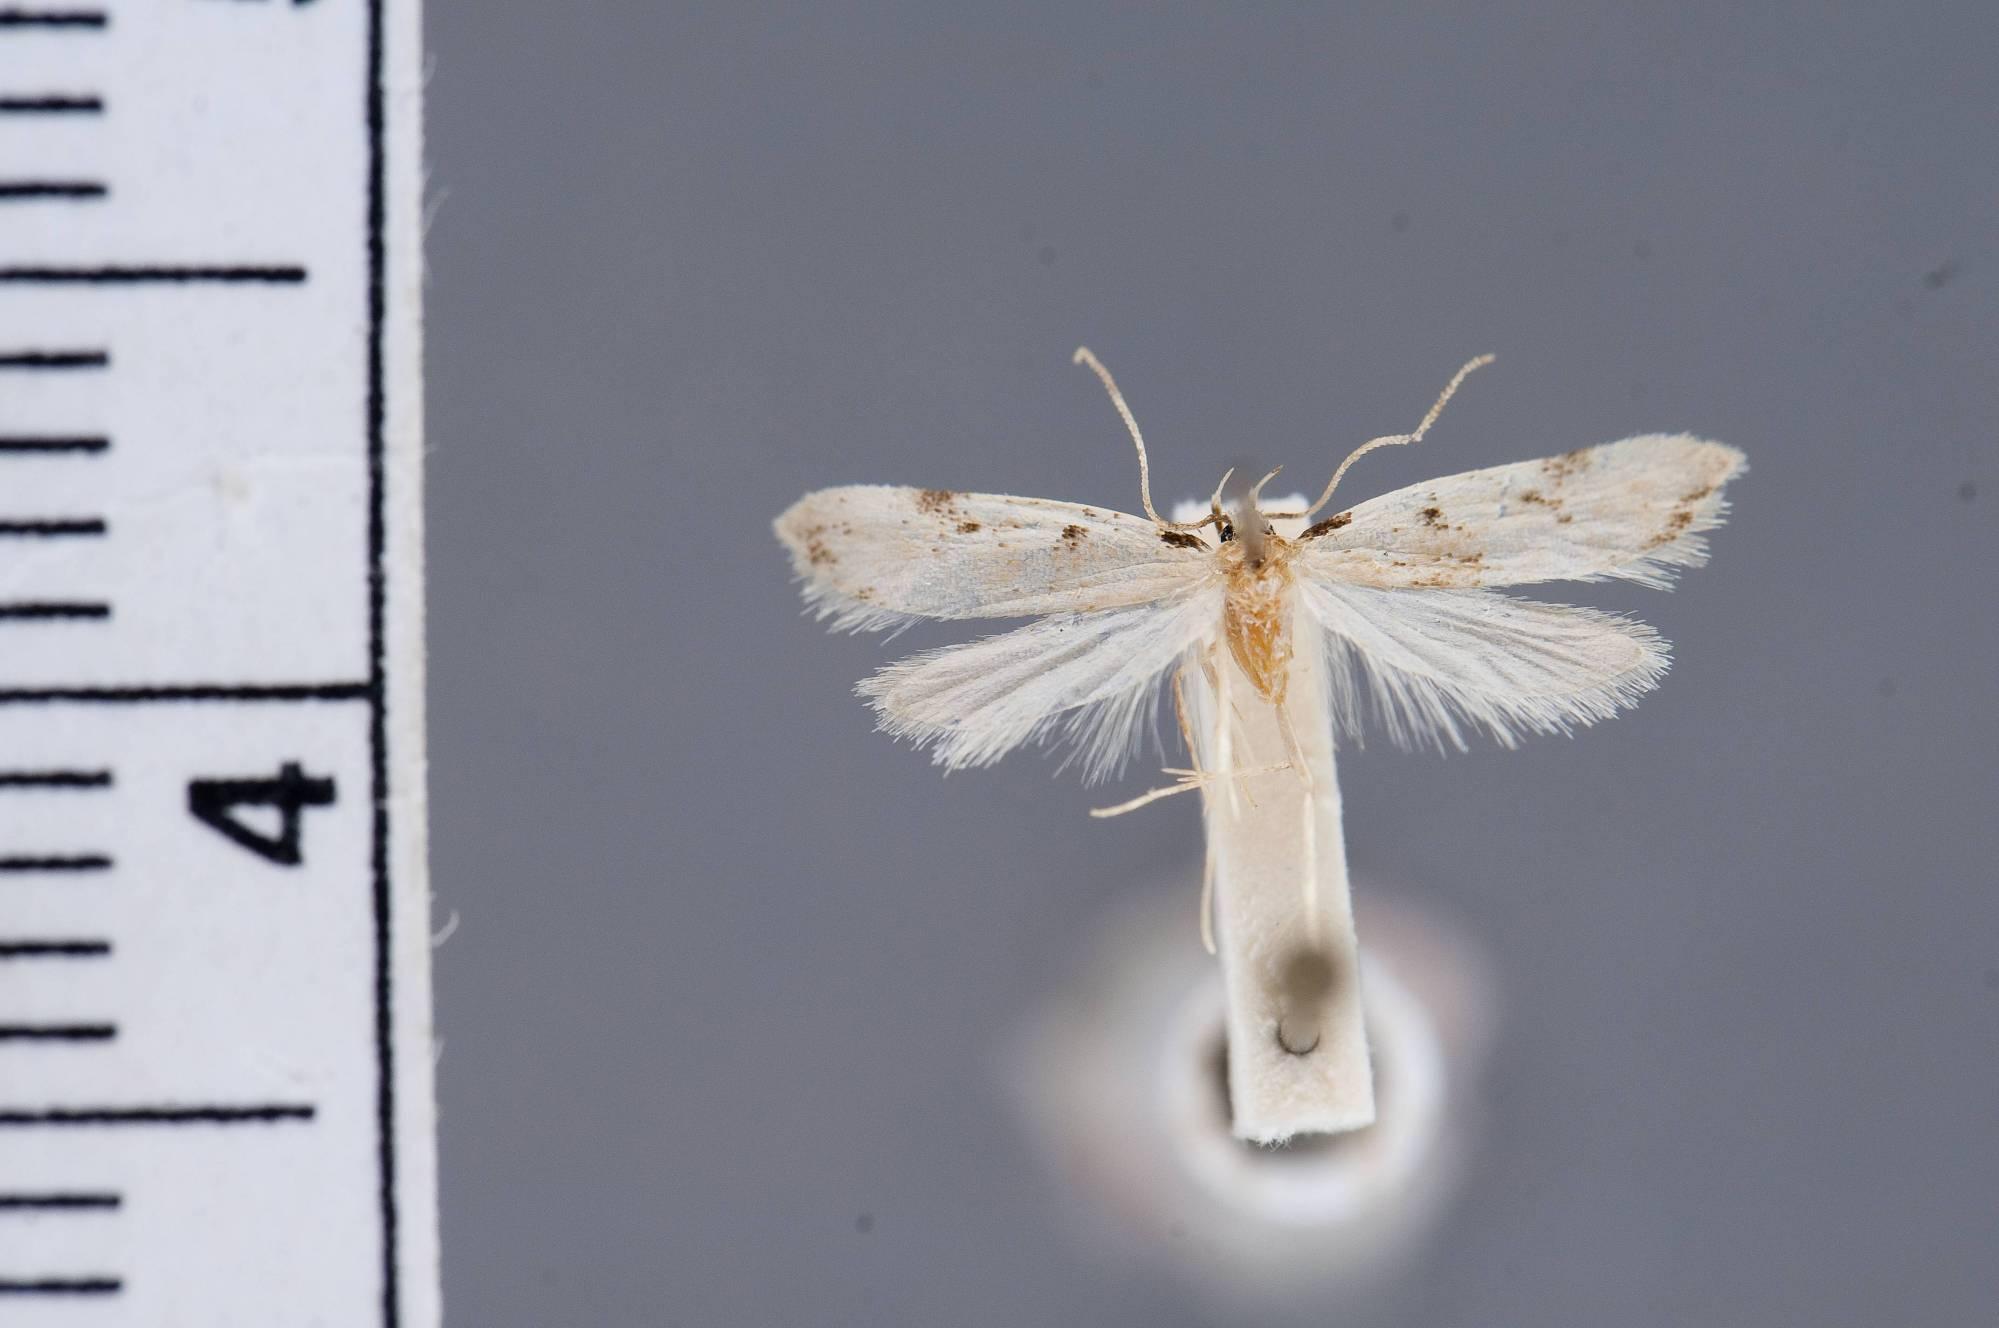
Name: Aniuta ochroleuca
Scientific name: Aniuta ochroleuca Clarke, 1978
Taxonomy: Animalia, Arthropoda, Insecta, Lepidoptera, Glossata, Oecophoridae, Oecophorinae
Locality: Peulla, Llanquihue, Chile
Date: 9 Mar 1959